North Carolina Highway 160

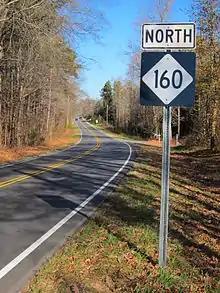
First sign for NC 160 north in Steele Creek.

NC 160 begins at the South Carolina border, where South Carolina Highway 160 (SC 160) ends near Tega Cay, South Carolina. From the state line, the route heads northwards, crossing South Tryon Street (NC 49) for the first time about inside North Carolina.